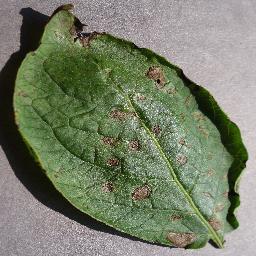
Label: Potato___Early_blight